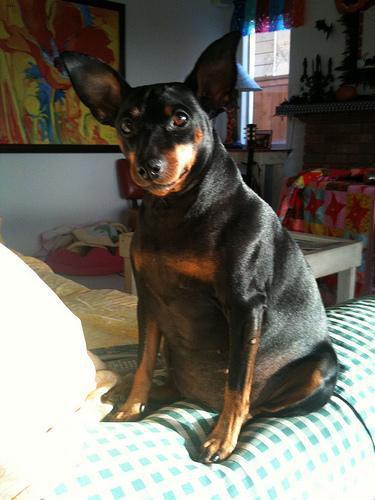
miniature pinscher